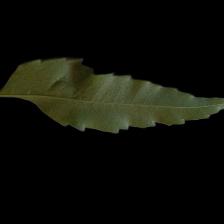
Plant: Neem